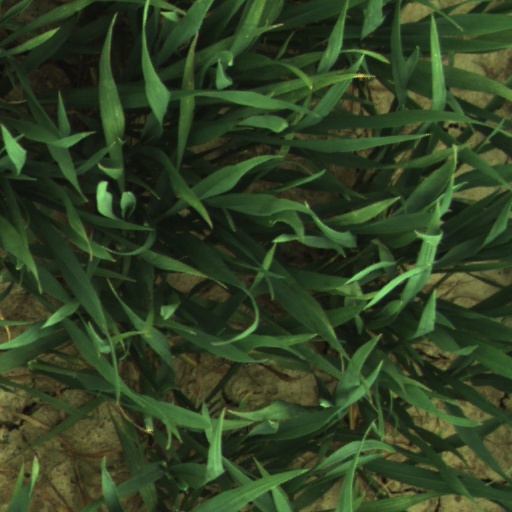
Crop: wheat